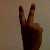
The image shows a hand gesture representing the number 2 in Indian Sign Language.